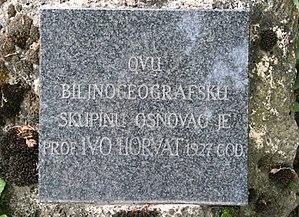
Ivo Horvat était un botaniste croate.